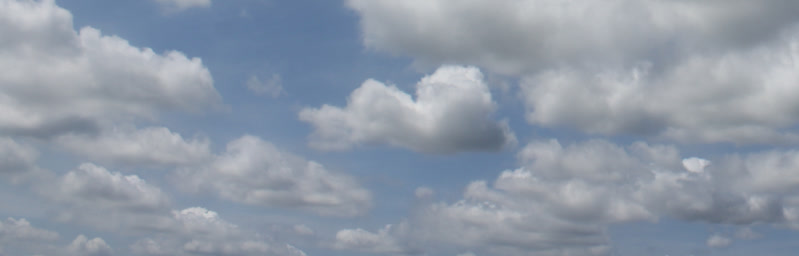
Cloud type: Cumulus